Logan's Run

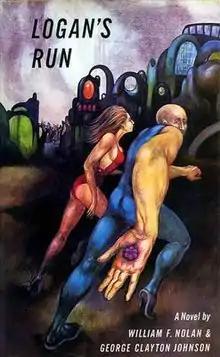
First edition; cover art by Mercer Mayer

Logan's Run is a science fiction novel by American writers William F. Nolan and George Clayton Johnson. Published in 1967, the novel depicts a dystopic Malthusian future society in which both population and the consumption of resources are maintained in equilibrium by requiring the death of everyone reaching the age of 21. The story follows the actions of Logan, a "Sandman" charged with enforcing the rule, as he tracks down and kills citizens who "run" from society's lethal demand—only to end up "running" himself.